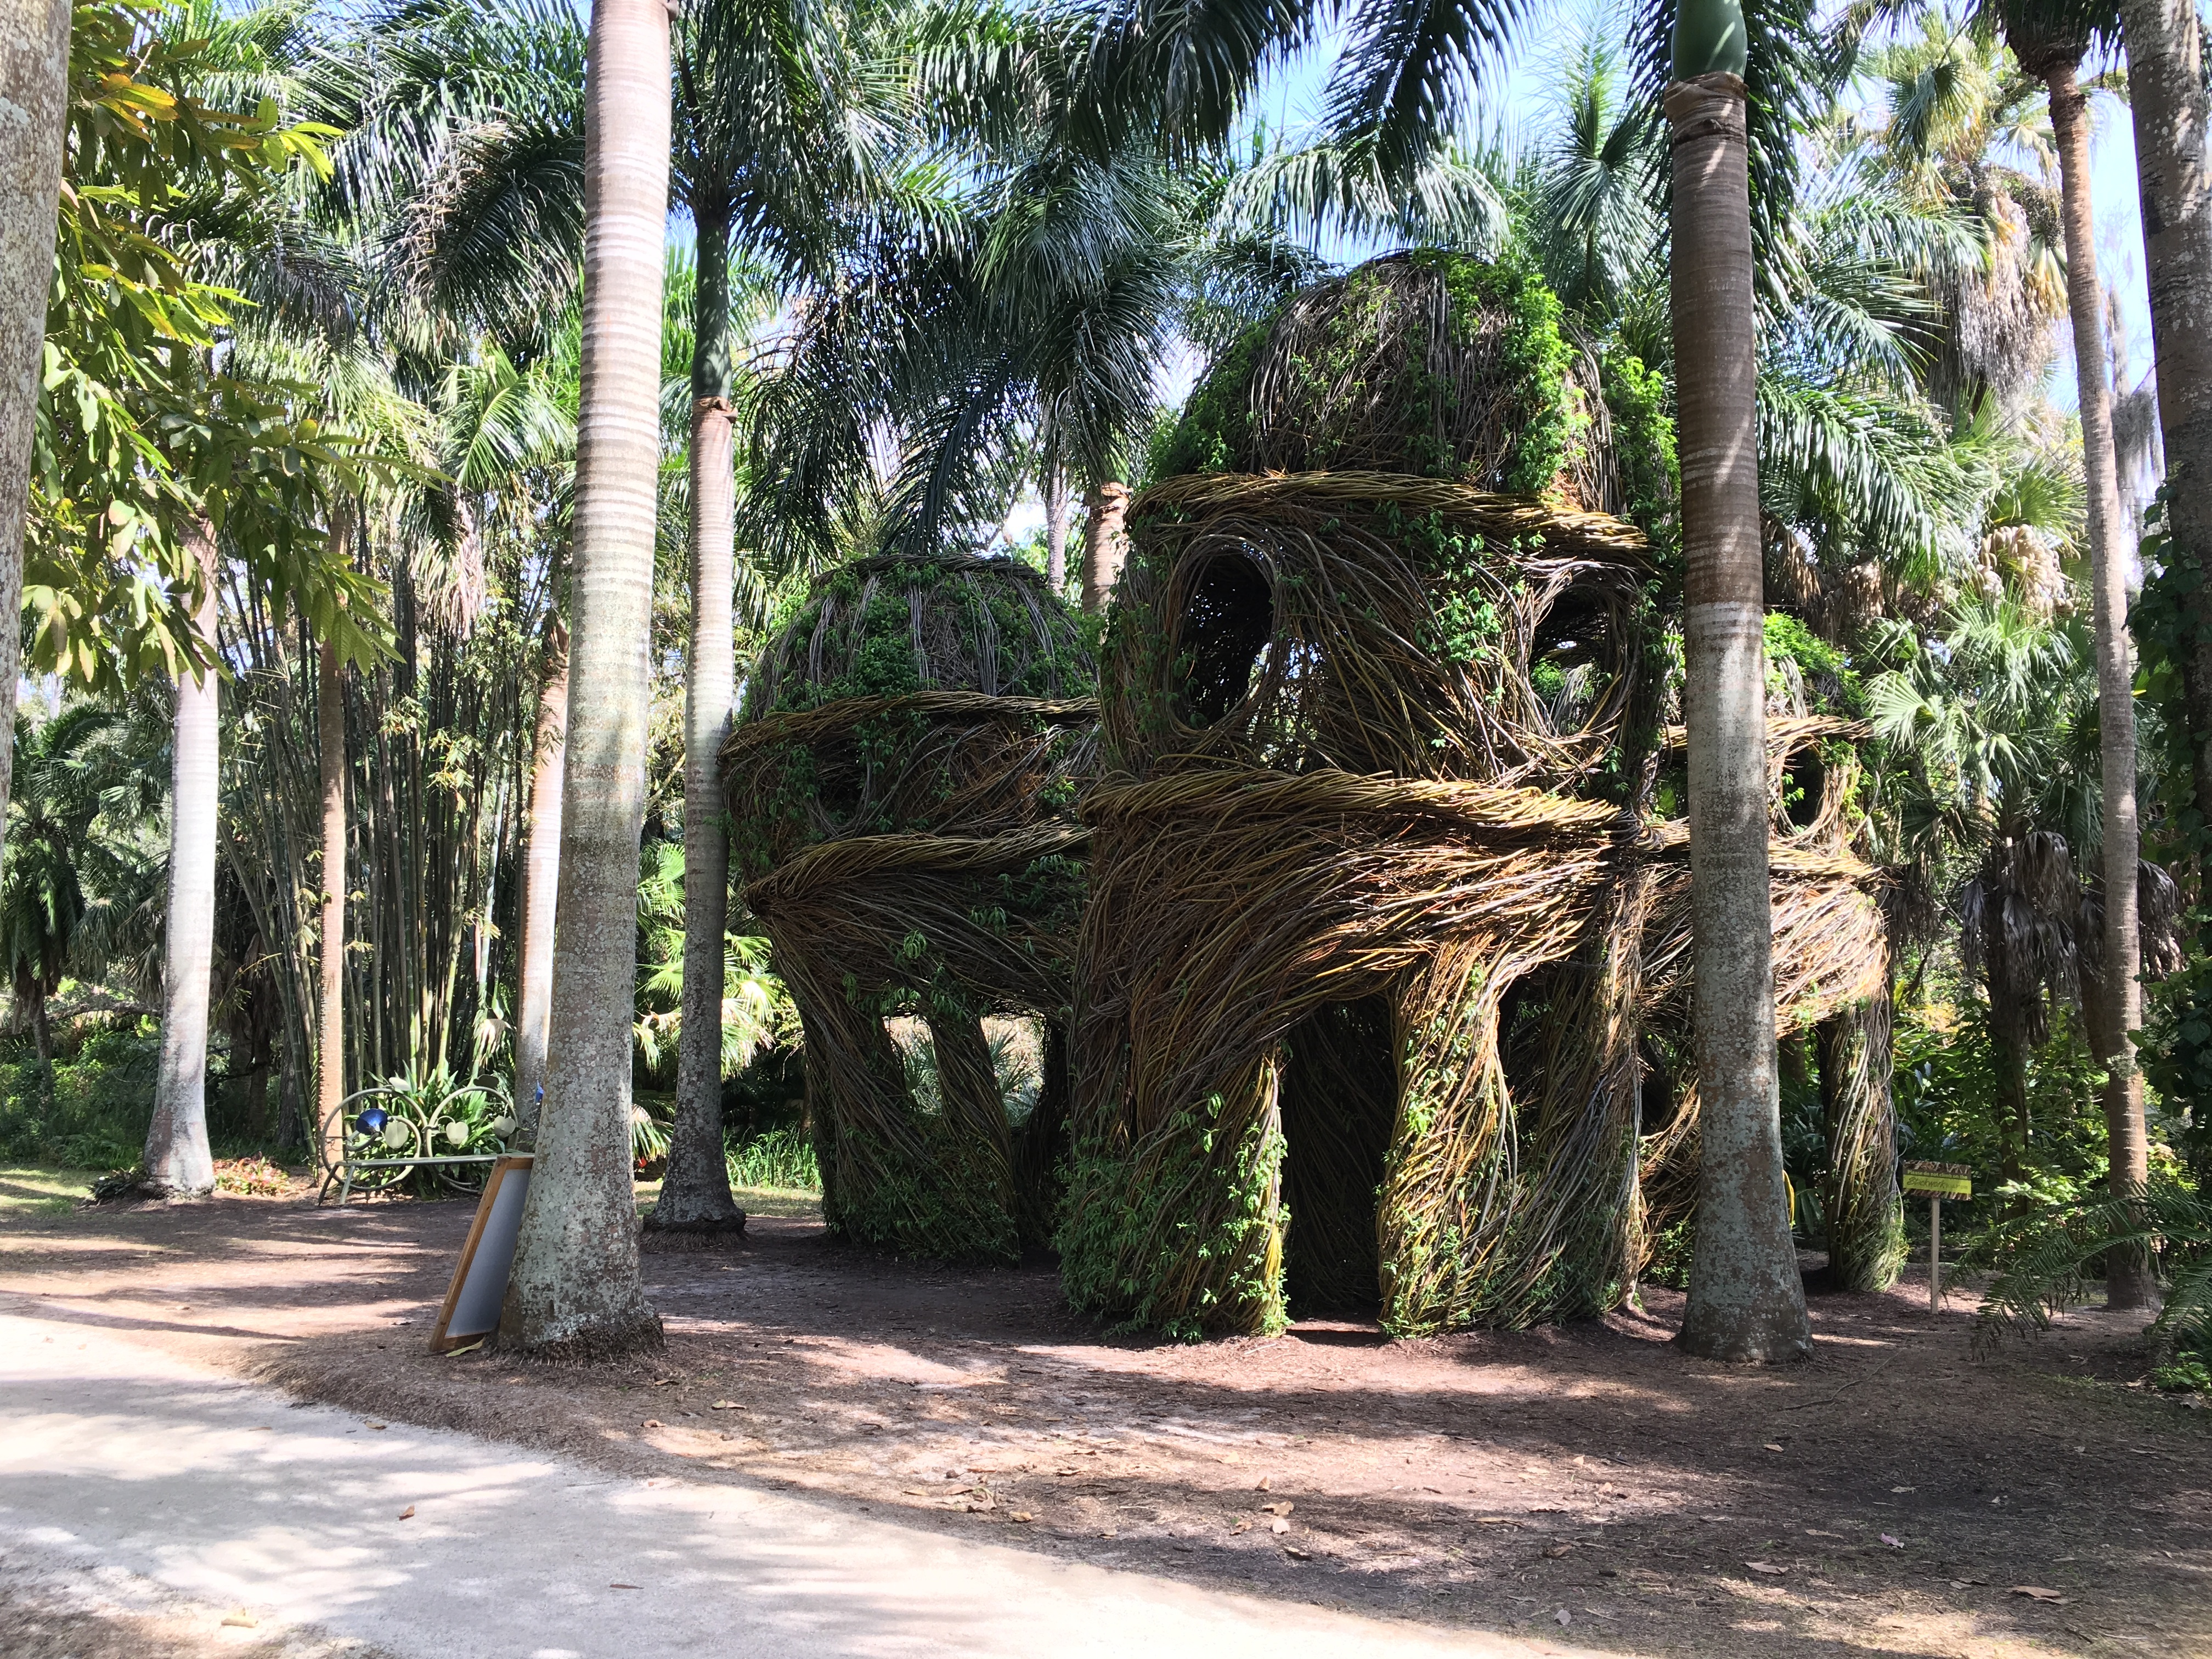
tree, forest, plant, wood, jungle, botany, garden, rainforest, plantation, habitat, woody plant, arecales